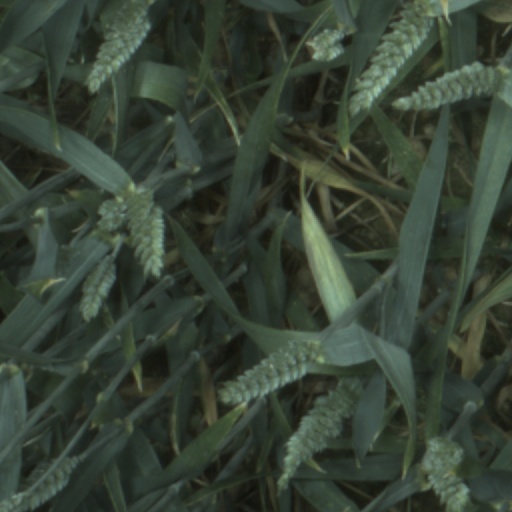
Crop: wheat